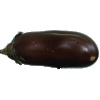
Label: Eggplant 1